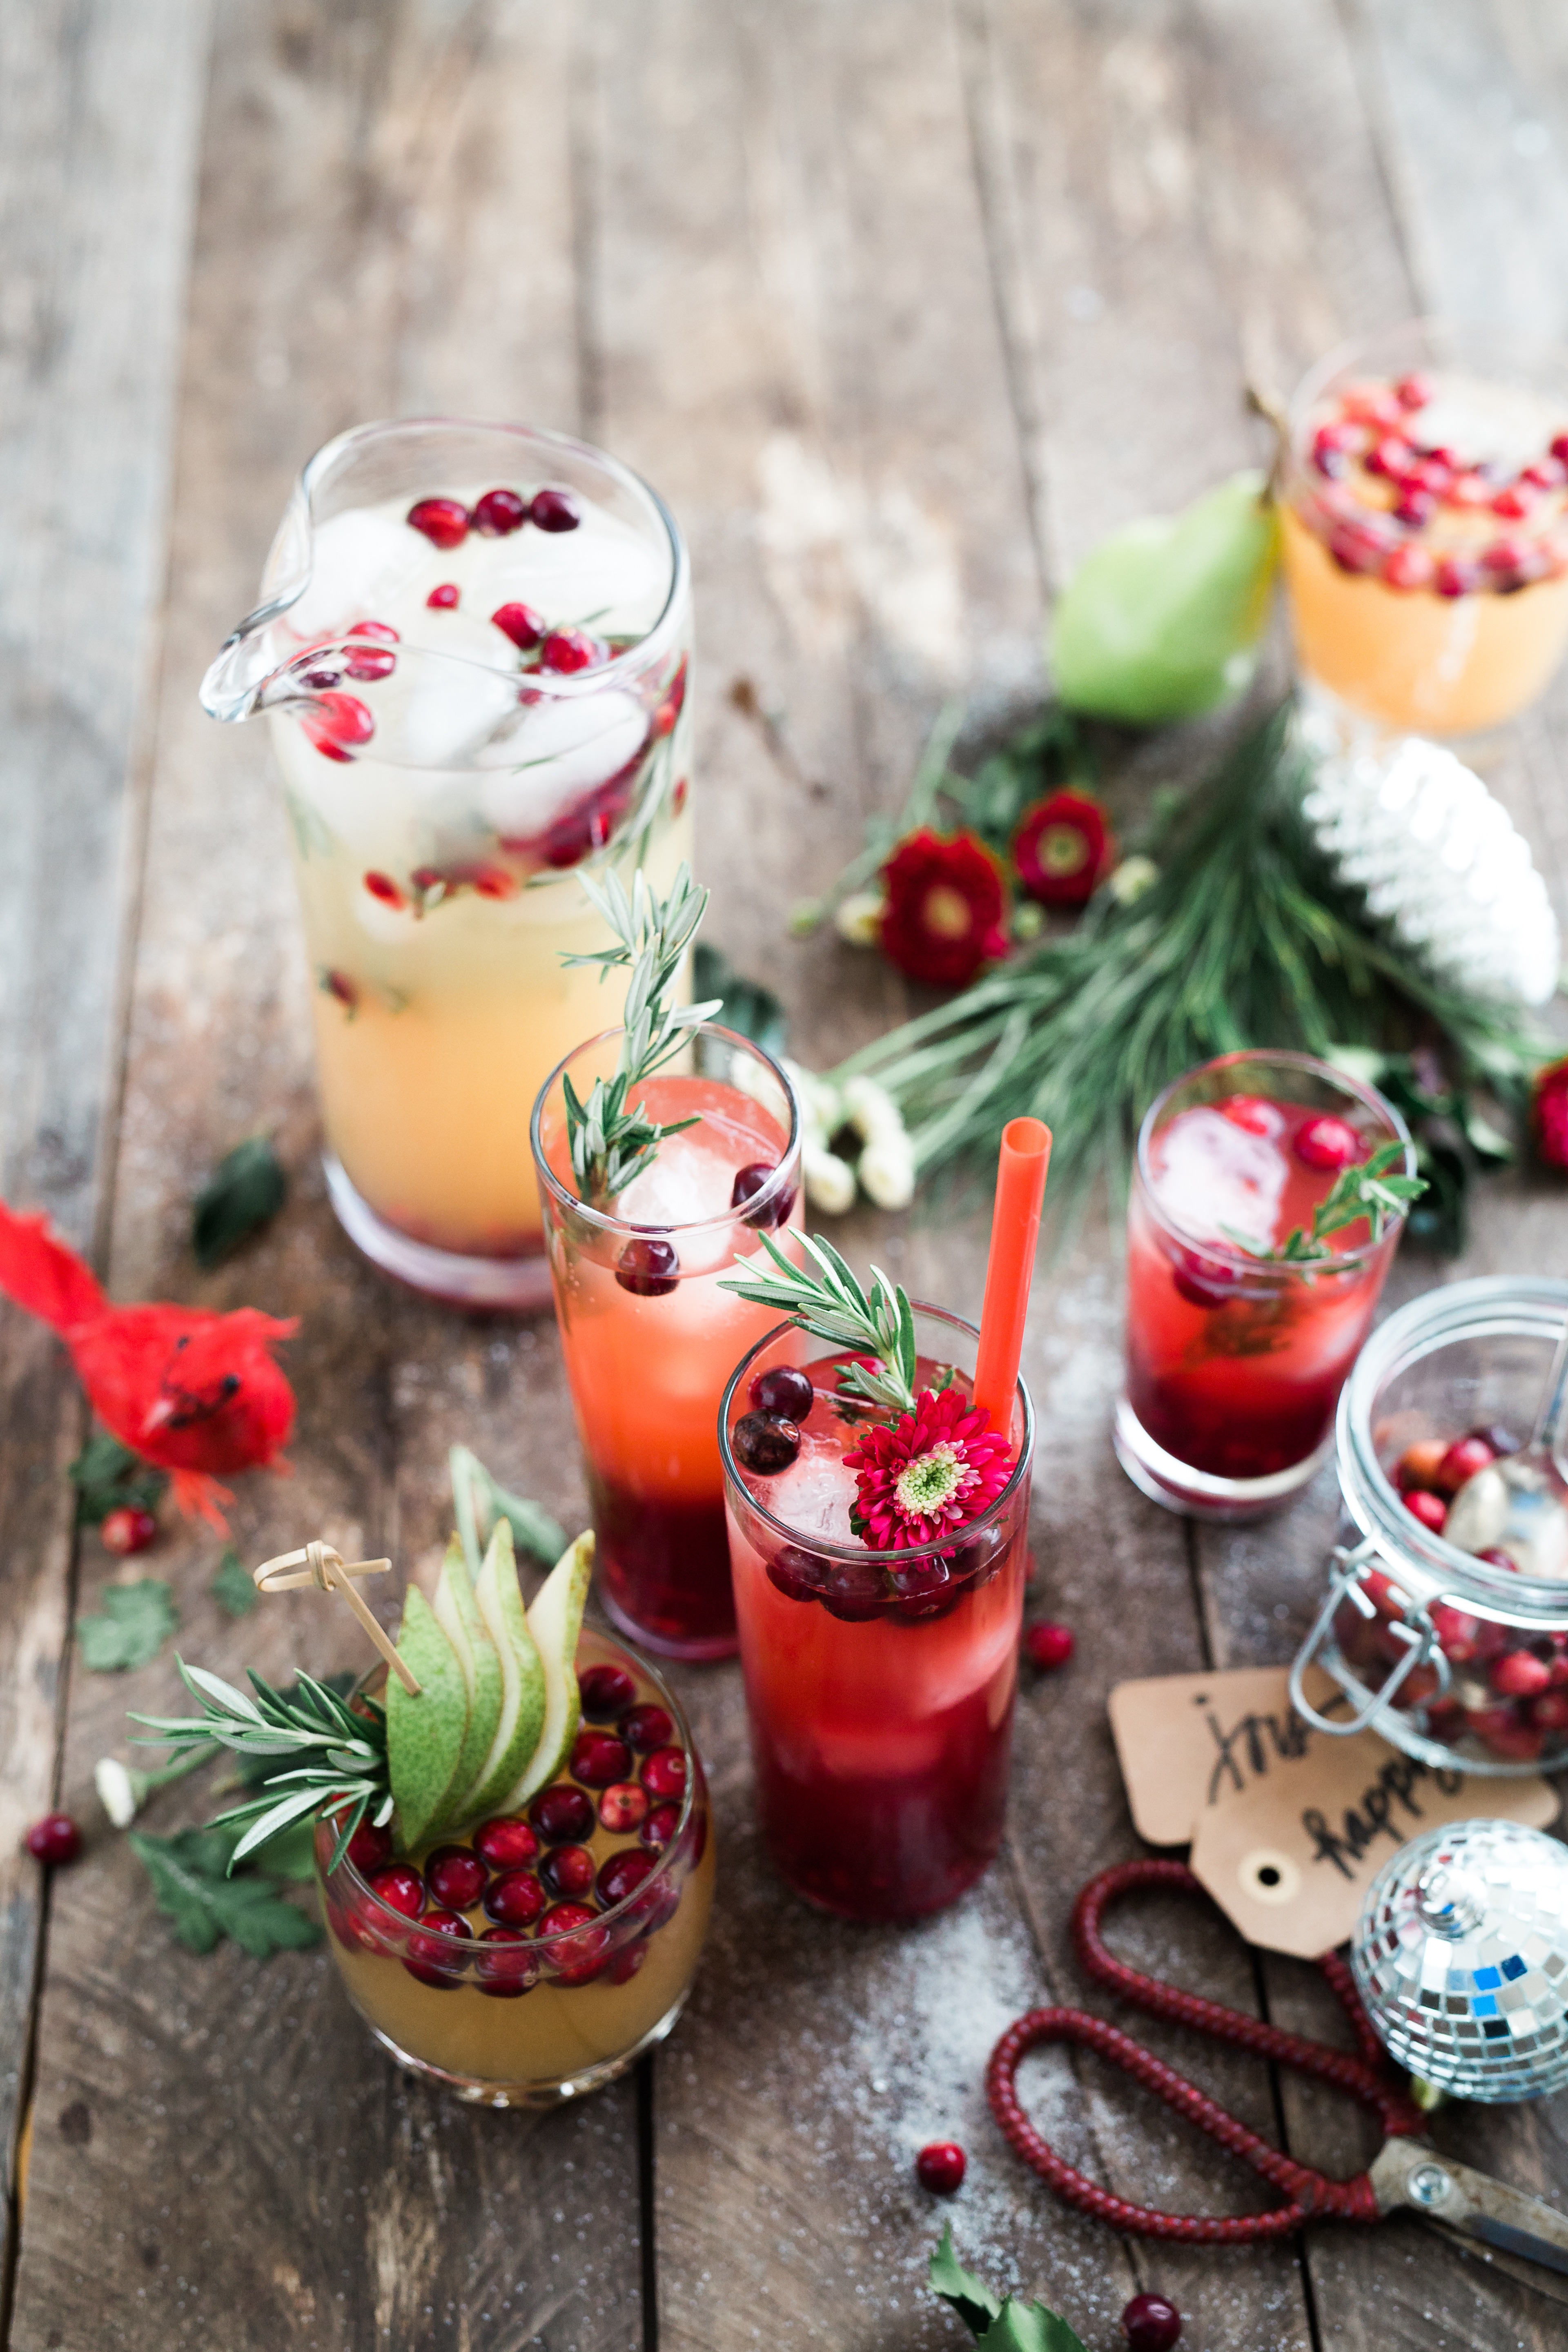
plant, flower, food, red, produce, dessert, strawberry, strawberries, sweetness, flavor